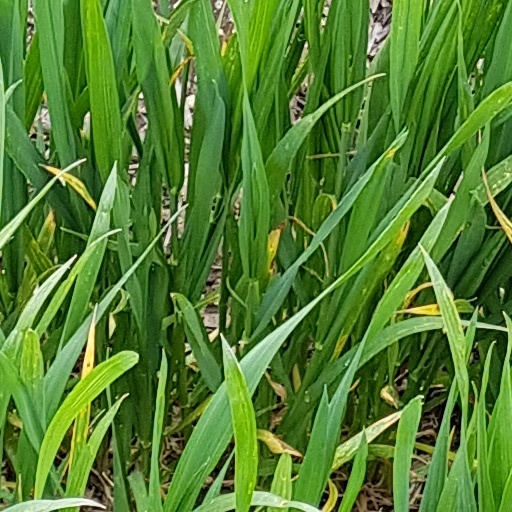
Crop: wheat